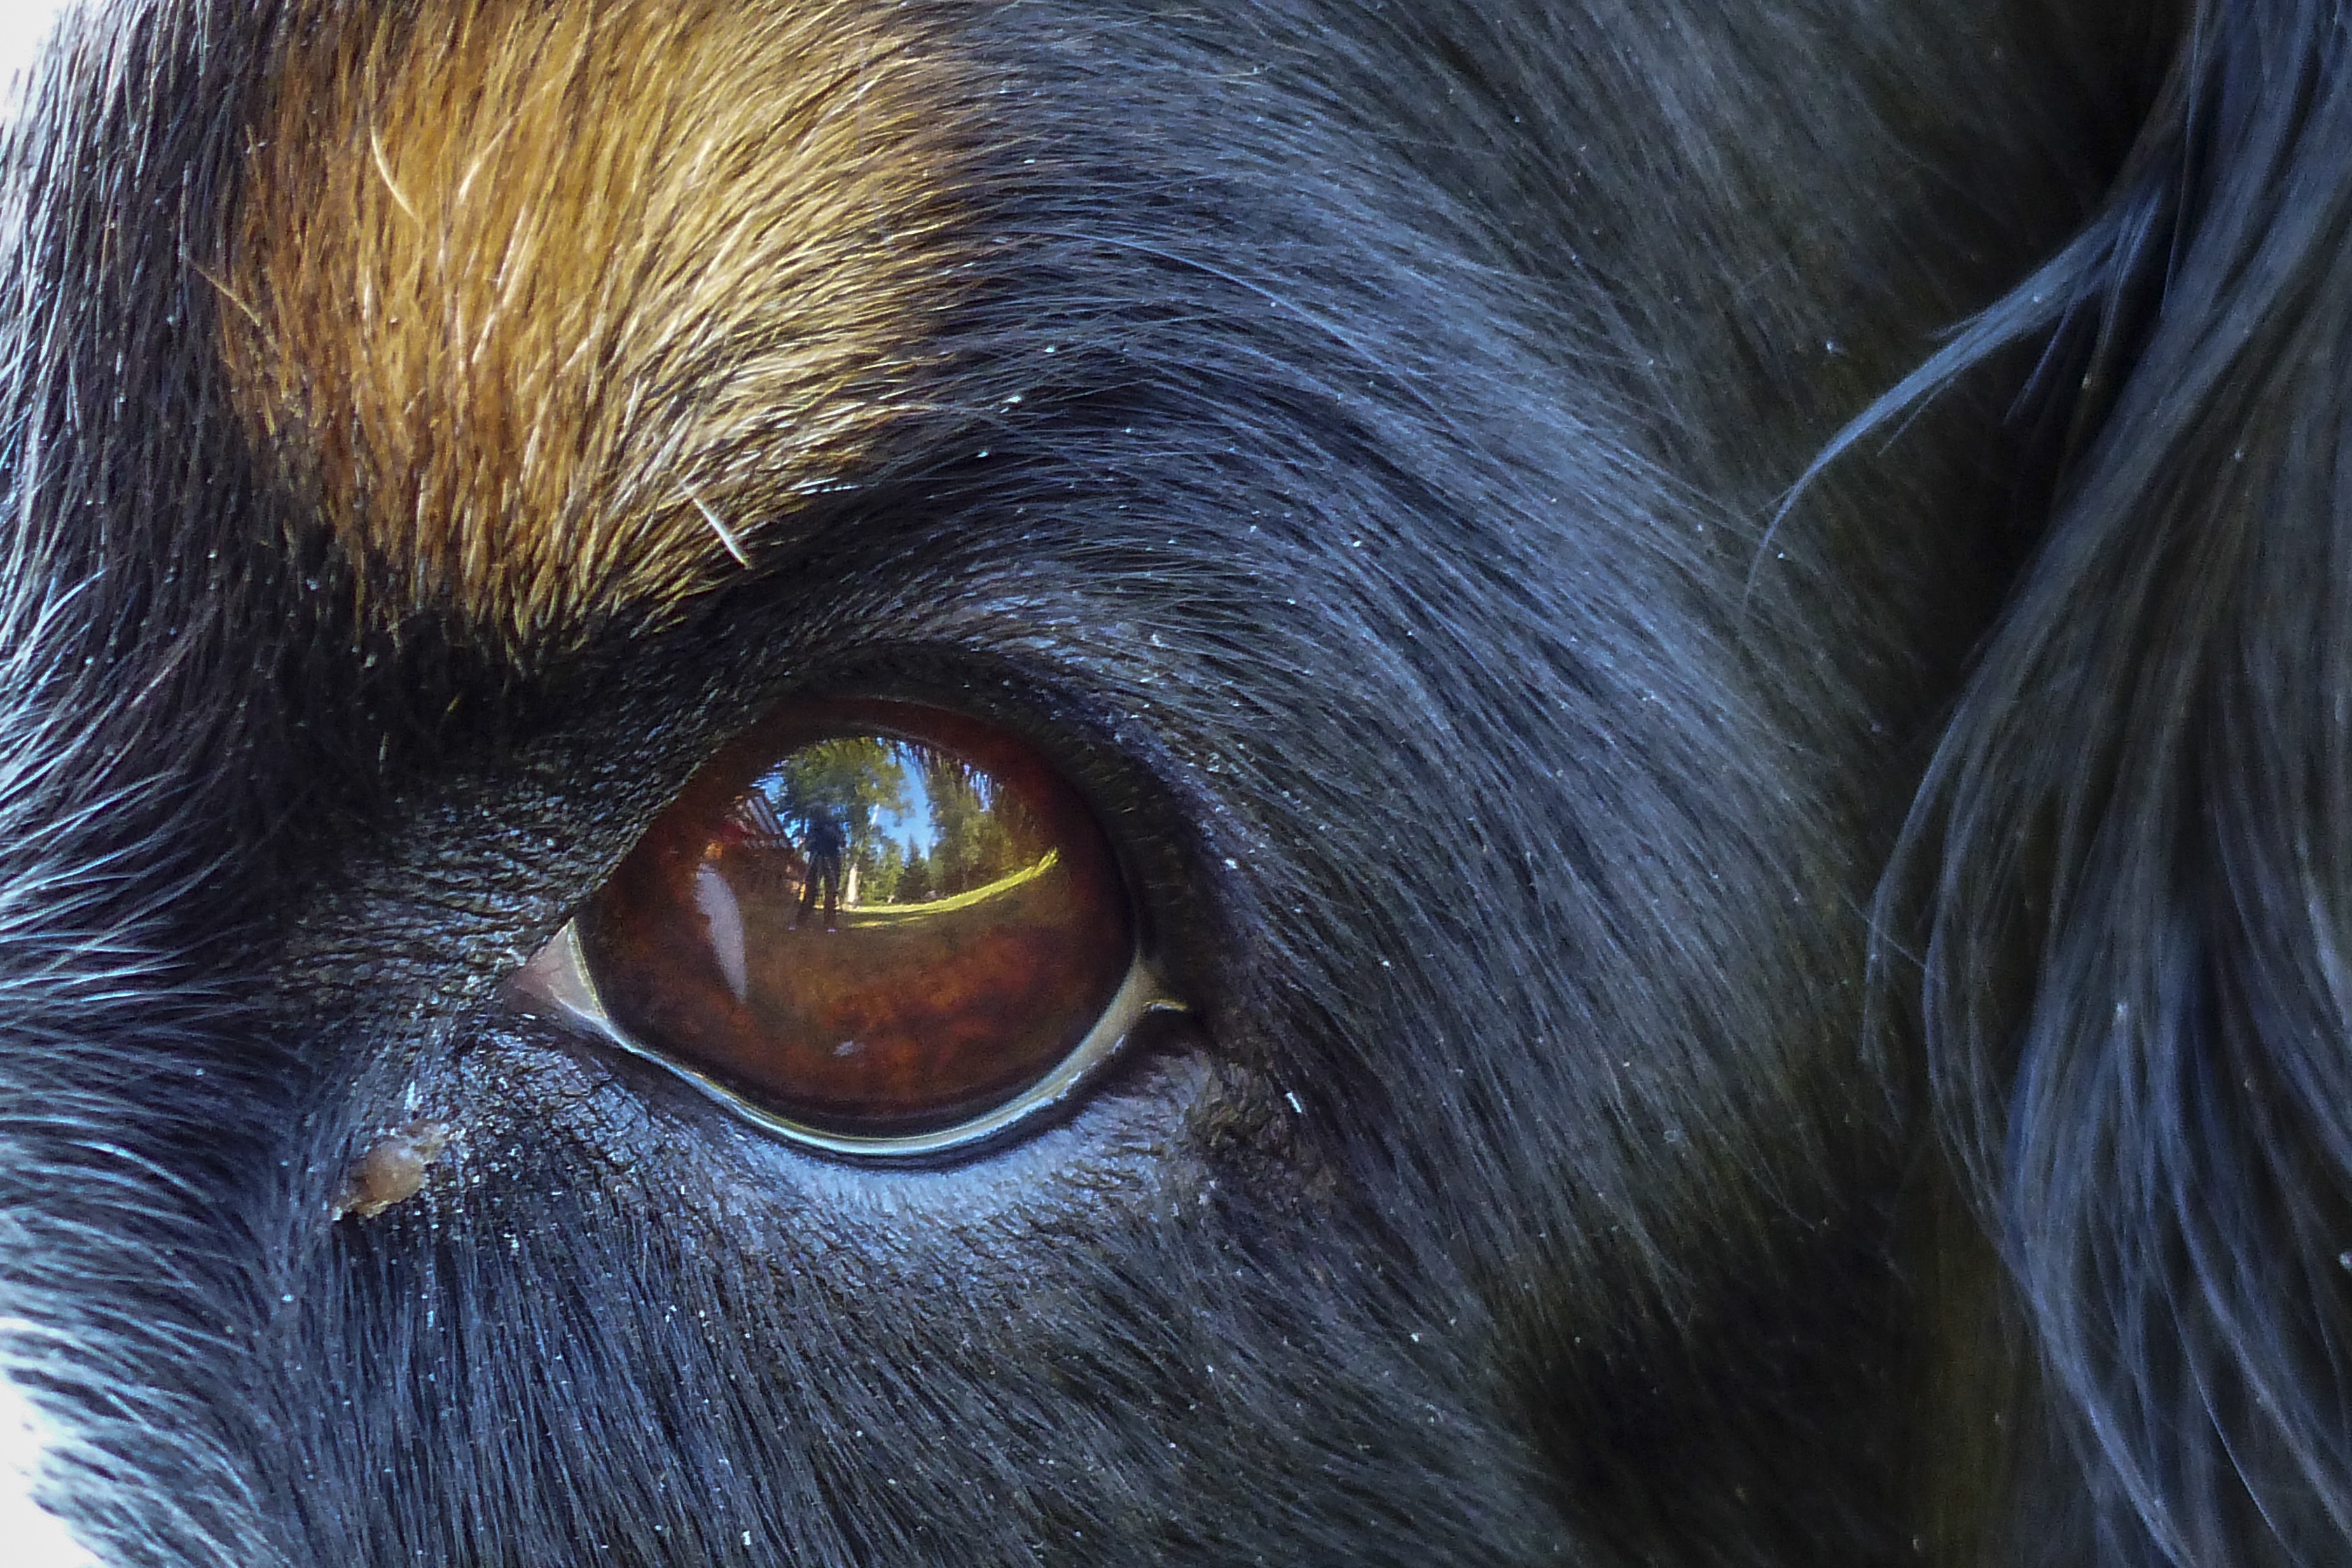
dog, animal, pet, fur, cat, macro, mammal, mane, blue, black, ear, close up, human body, nose, whiskers, snout, eye, head, vertebrate, organ, bernese mountain dog